Marjorie Fielding

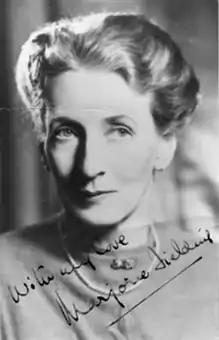
Publicity still of Marjorie Fielding

Doris Marjorie Fielding (known as Marjorie) (17 February 1890, in Gloucester, Gloucestershire – 28 December 1956, in London) was a British stage and film actress.